Aviation fuel

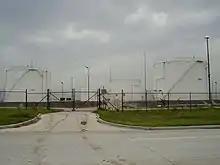
Aviation fuel storage tanks at George Bush Intercontinental Airport, Houston, Texas

Aviation fuel generally arrives at the airport via pipeline systems, such as the CEPS. It is then pumped over and dispensed from a tanker or bowser. The fuel is then driven up to parked aircraft and helicopters. Some airports have pumps similar to filling stations to which aircraft must taxi. Some airports have permanent piping to parking areas for large aircraft.